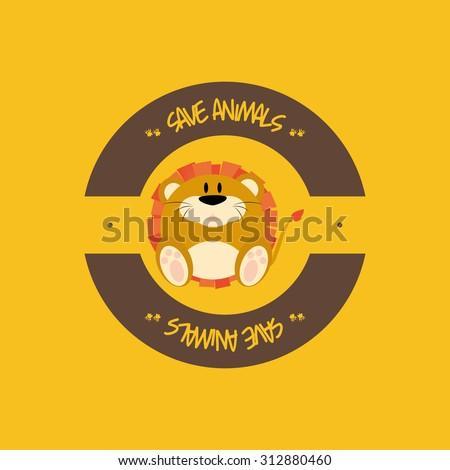
abstract cute animal on a round label .